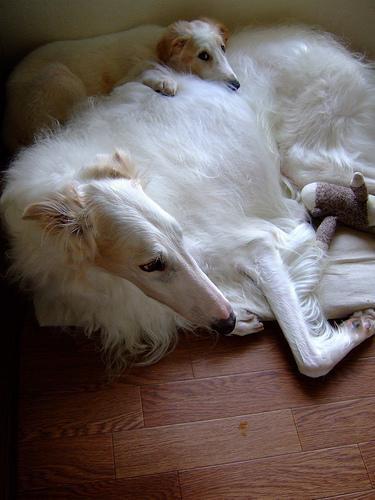
borzoi